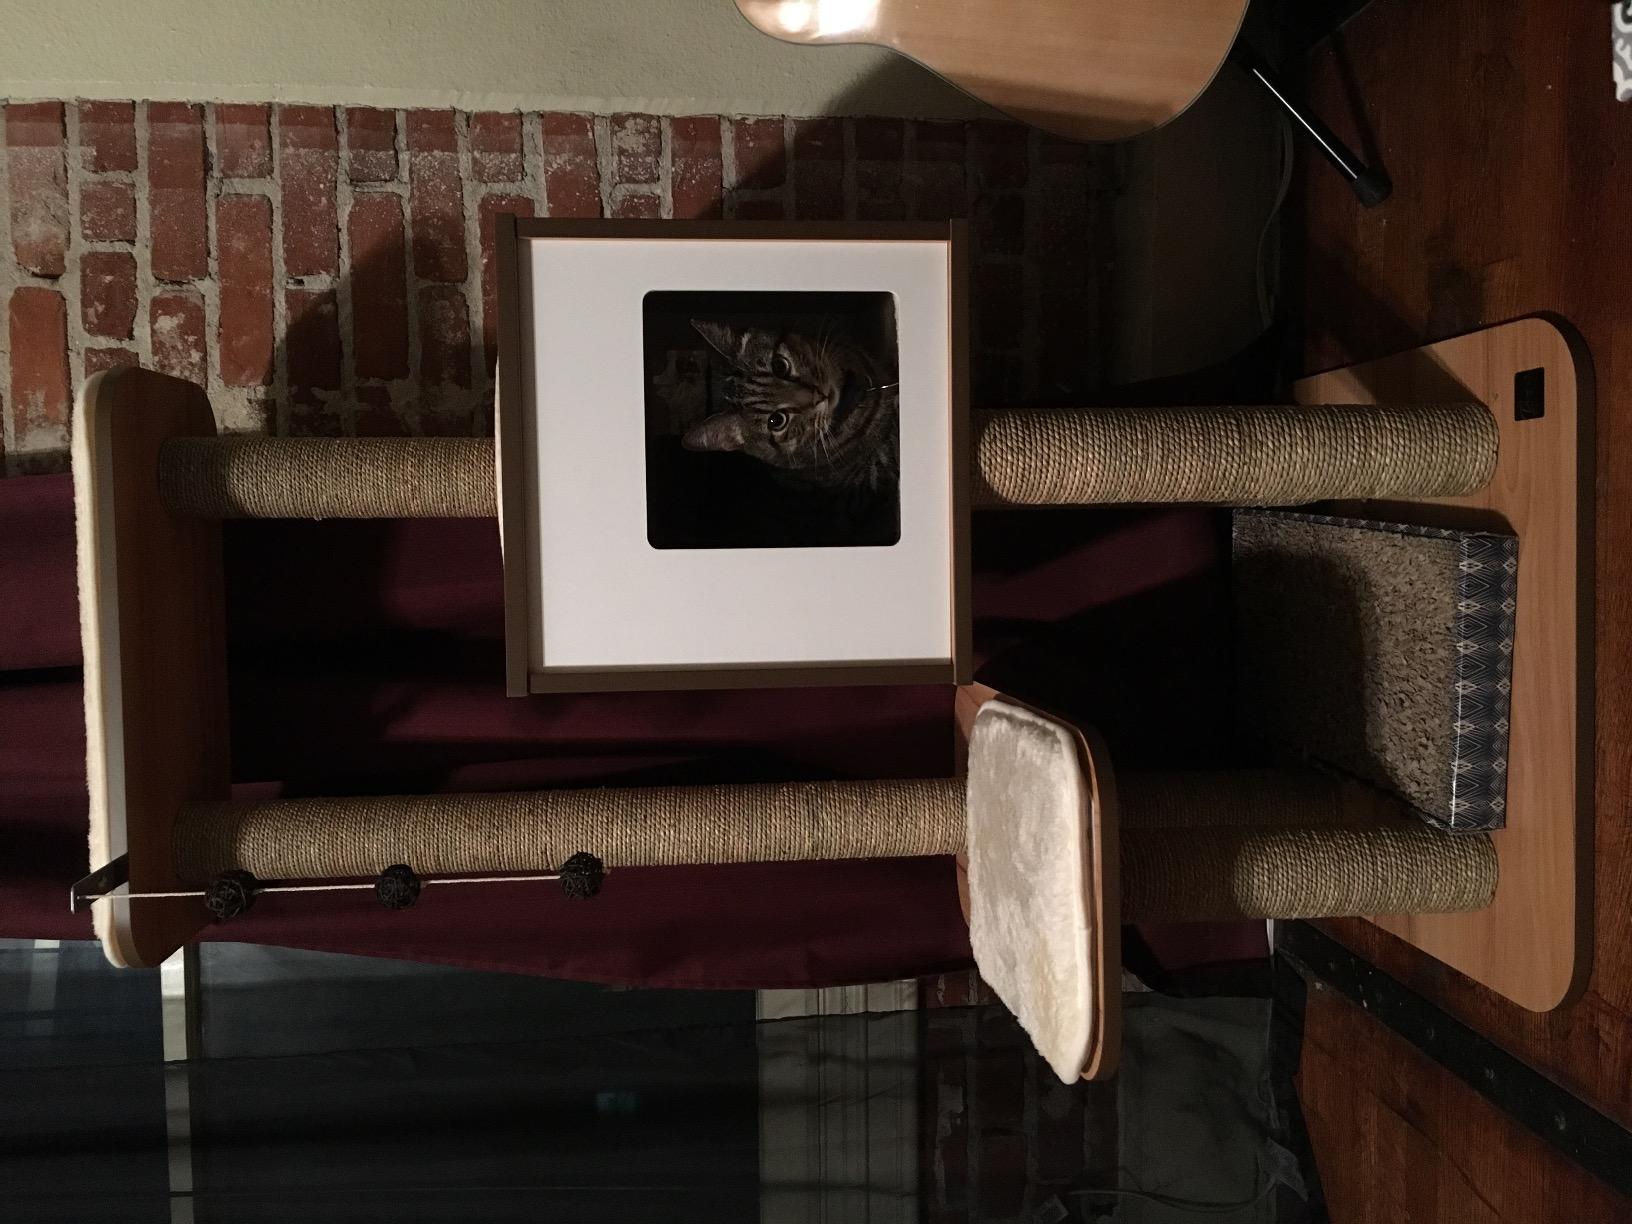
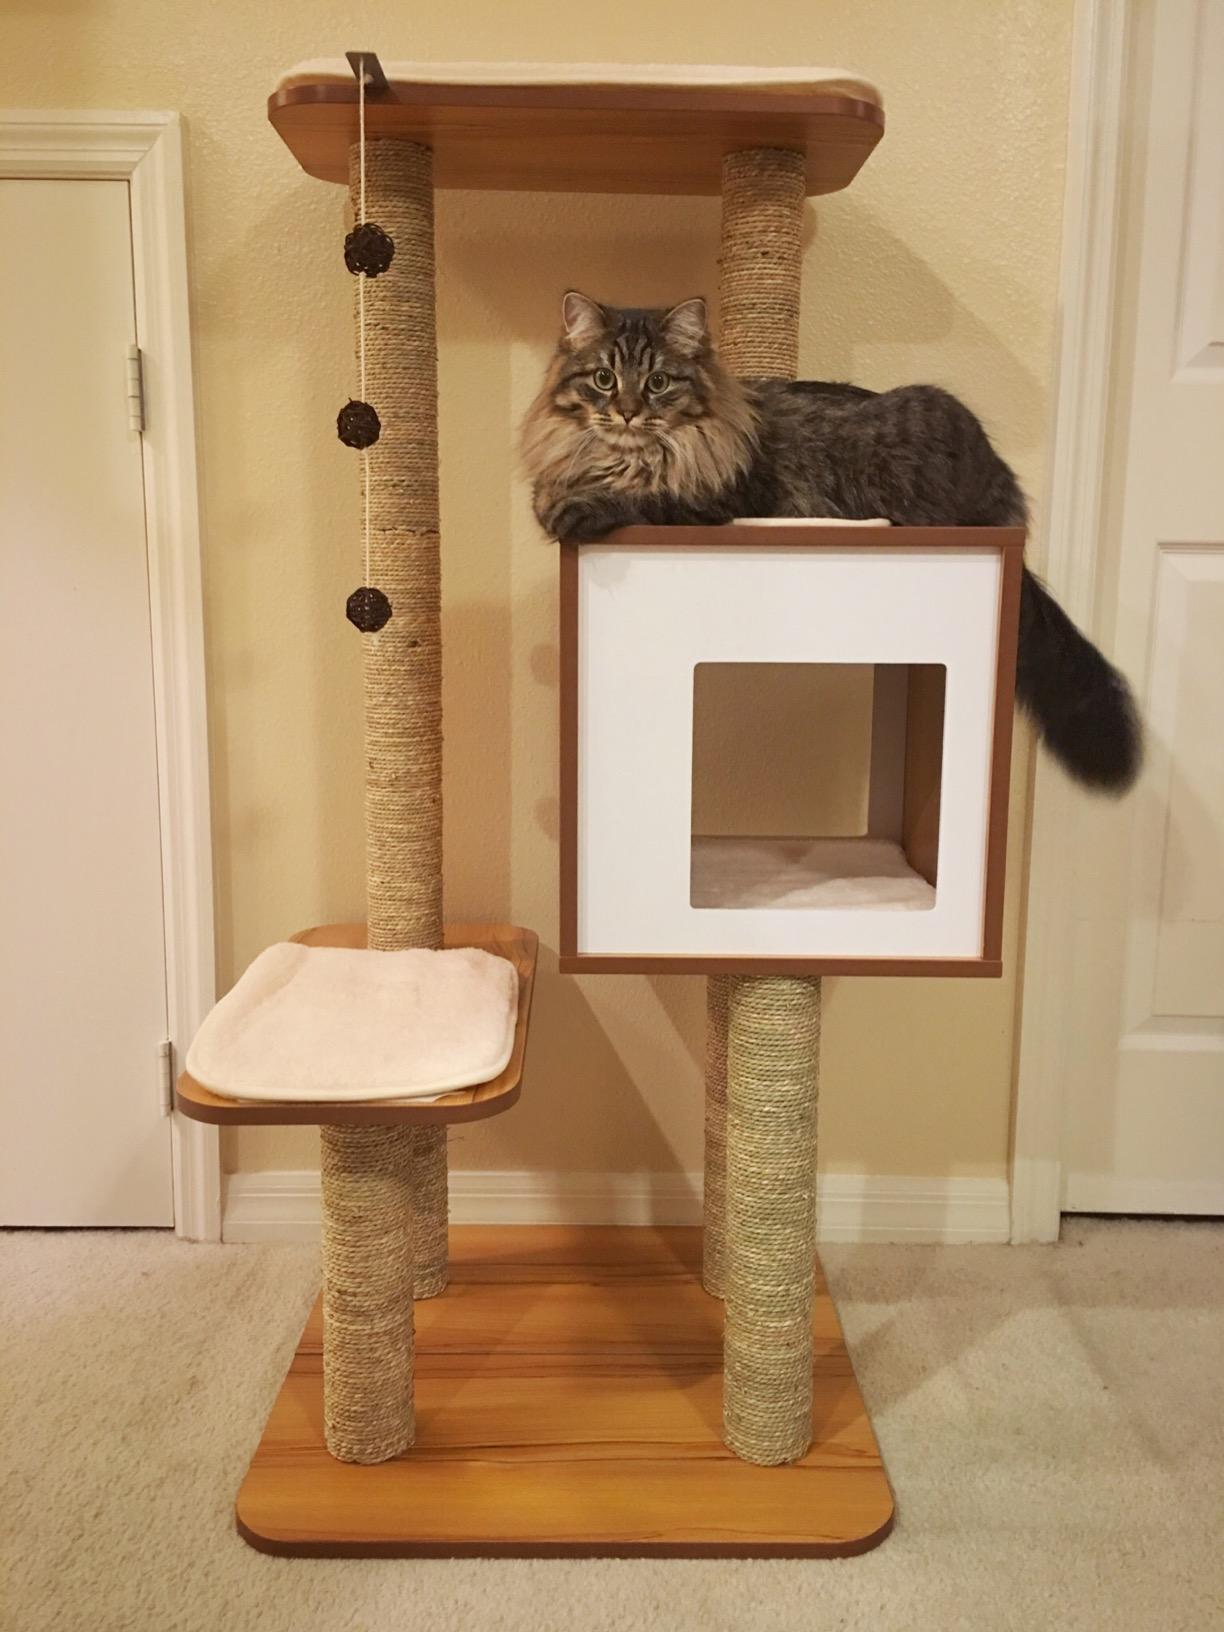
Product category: items_cat tree
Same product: yes